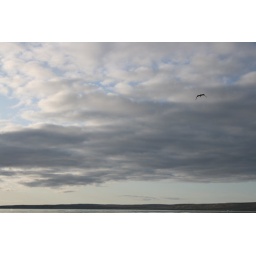
on a boat in the arctic ocean